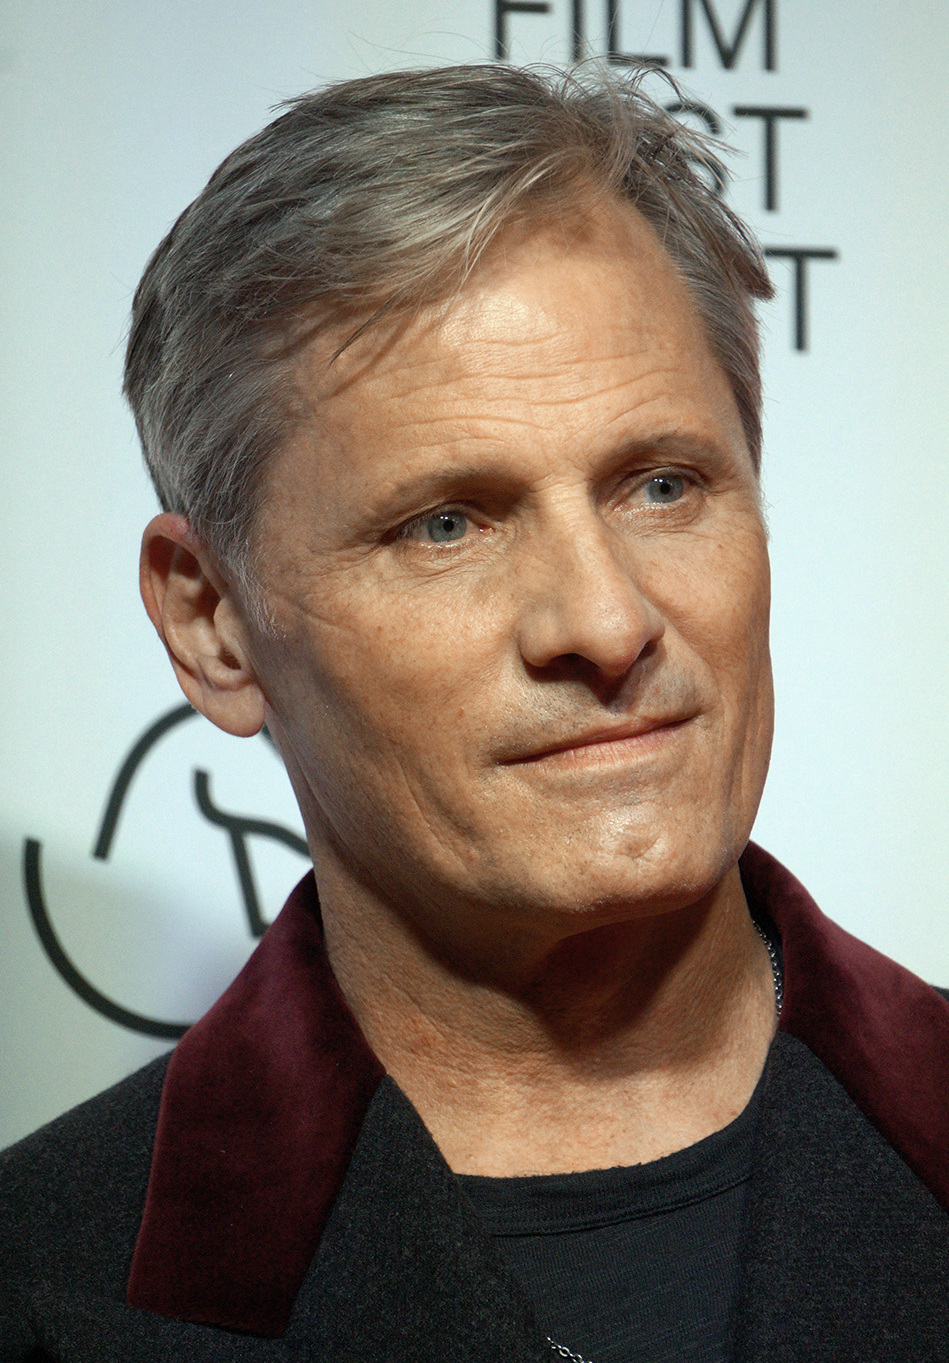
วิกโก มอร์เทนเซน

| image = Viggo Mortensen B (2020).jpg
| caption = มอร์เทนเซนในปี 2020
| birthplace = นครนิวยอร์ก, นิวยอร์ก, สหรัฐ
| birthname = วิกโก ปีเตอร์ มอร์เทนเซน จูเนียร์
| citizenship = hlist|สหรัฐ|เดนมาร์ก
| alma_mater = มหาวิทยาลัยเซนต์ลอว์เรนซ์
| years_active = ค.ศ. 1984–ปัจจุบัน
| partner = เอเรียดนา กิล (2009–ปัจจุบัน)
| children = 1 คน
ไฟล์:ViggoMortensen.jpg|thumb|upright|มอร์เทนเซน ในปี 2003
ไฟล์:ViggoMortensen08TIFF.jpg|thumb|right|มอร์เทนเซน ในปี 2008
วิกโก ปีเตอร์ มอร์เทนเซน จูเนียร์ Order of the Dannebrog|R (; ; เกิด 20 ตุลาคม พ.ศ. 2501) เป็นนักแสดง นักเขียน ผู้กำกับ โปรดิวเซอร์ นักดนตรี และศิลปินมัลติมีเดียชาวอเมริกัน เกิดและเติบโตในรัฐนิวยอร์ก โดยมีบิดาเป็นชาวเดนมาร์ก|ชาวเดนมาร์ก และมารดาเป็นชาวอเมริกัน เขายังอาศัยอยู่ในประเทศอาร์เจนตินาในช่วงวัยเด็กด้วย เขาเป็นผู้รับรางวัลรายชื่อรางวัลและการเสนอชื่อที่ได้รับจาก Viggo Mortensen|รางวัลต่าง ๆ ได้แก่ รางวัลสมาคมนักแสดงภาพยนตร์และโทรทัศน์ และได้รับการเสนอชื่อเข้าชิงรางวัลออสการ์ 3 รางวัล รางวัลแบฟตา 3 รางวัล และรางวัลลูกโลกทองคำ 4 รางวัล
เขามีผลงานการแสดงภาพยนตร์อย่างบทอารากอร์นในภาพยนตร์ไตรภาคเดอะลอร์ดออฟเดอะริงส์, บทแฟรงก์ ที. ฮอปกินส์ ใน "Hidalgo (film)|Hidalgo", บททอม สตอลล์ในภาพยนตร์ของเดวิด โครเนนเบิร์ก เรื่อง "A History of Violence (film)|A History of Violence" และผลงานการแสดงที่ได้รับการเสนอชื่อเข้าชิงรางวัลลูกโลกทองคำและรางวัลออสการ์ จากบทนิโคไล ลูซิห์น ใน "Eastern Promises" เขายังแสดงในภาพยนตร์ดัดแปลงจากบทประพันธ์ของคอร์แม็ก แม็กคาร์ธี เรื่อง "The Road"
== ภาพยนตร์ที่ วิกโก มอร์เทนเซน แสดง ==
== อ้างอิง ==
หมวดหมู่:นักแสดงอเมริกัน
หมวดหมู่:นักร้องอเมริกัน
หมวดหมู่:นักเขียนชาวอเมริกัน
หมวดหมู่:จิตรกรชาวอเมริกัน
หมวดหมู่:กวีชาวอเมริกัน
หมวดหมู่:บุคคลจากนครนิวยอร์ก
หมวดหมู่:ชาวอเมริกันเชื้อสายแคนาดา
หมวดหมู่:ชาวอเมริกันเชื้อสายเดนมาร์ก
หมวดหมู่:ชาวอเมริกันเชื้อสายอังกฤษ
หมวดหมู่:ชาวอเมริกันเชื้อสายนอร์เวย์